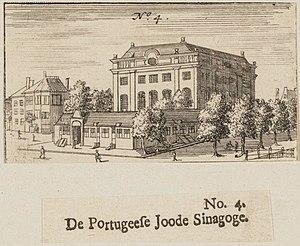
La Synagogue portugaise, également connue sous les noms d'Esnoga ou de Snoge, est une synagogue séfarade du XVIIᵉ siècle, située à Amsterdam aux Pays-Bas.